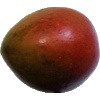
Label: red_mango